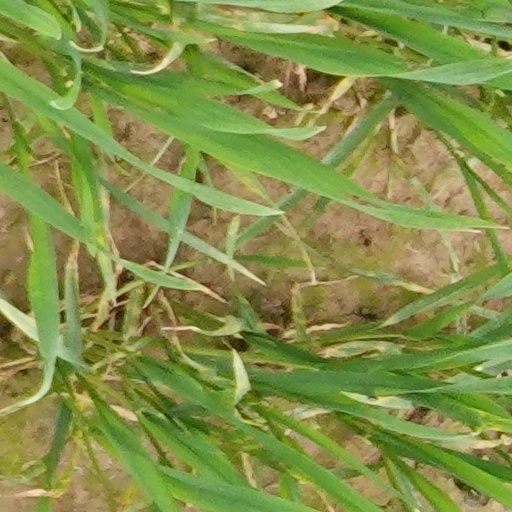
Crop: wheat